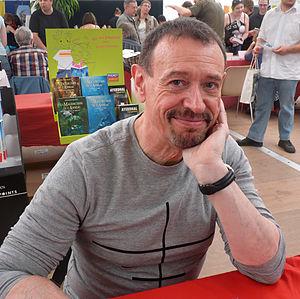
L'écrivain de science-fiction Francis Berthelot (Imaginales 2010, Epinal)
Francis Berthelot, né à Paris le 27 juillet 1946, est un écrivain et compositeur français notamment connu pour ses ouvrages dans le domaine de l'imaginaire et ses musiques de ballet.
Les Imaginales est un festival annuel spécialisé dans les littératures de l'imaginaire. Gratuit depuis 2006 et ouvert à tout public, il est organisé chaque année au parc du Cours à Épinal durant quatre jours à la fin du mois de mai. Fondé en 2002, il s'agit de l'un des premiers salons internationaux de littérature d'imaginaire, notamment des genres de la fantasy, du fantastique et de la science-fiction pour les plus notables.